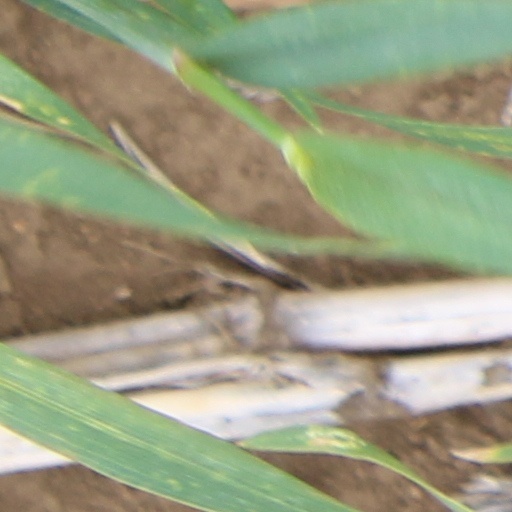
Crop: wheat